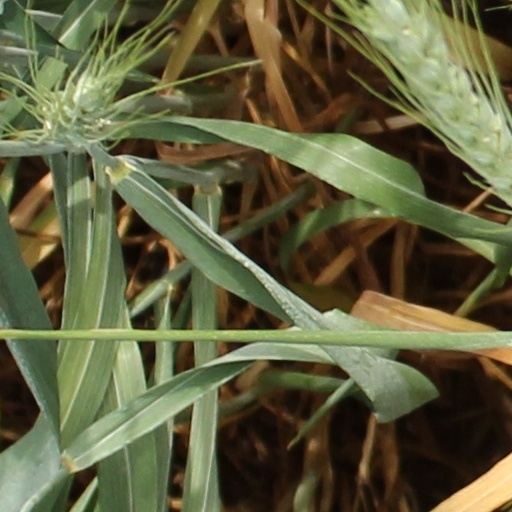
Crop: wheat